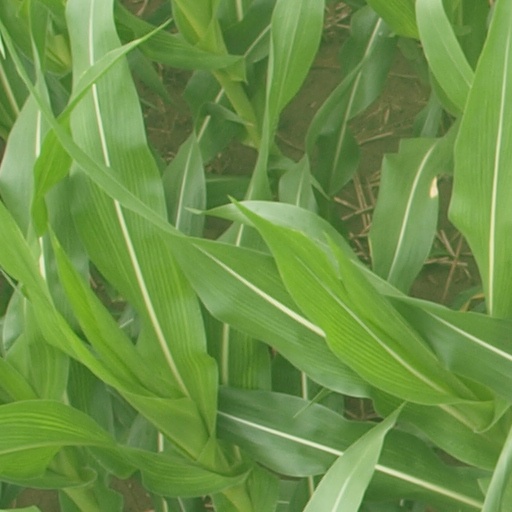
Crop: maize; corn